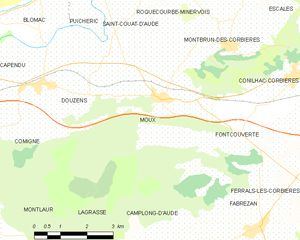
Carte des communes françaises: Moux